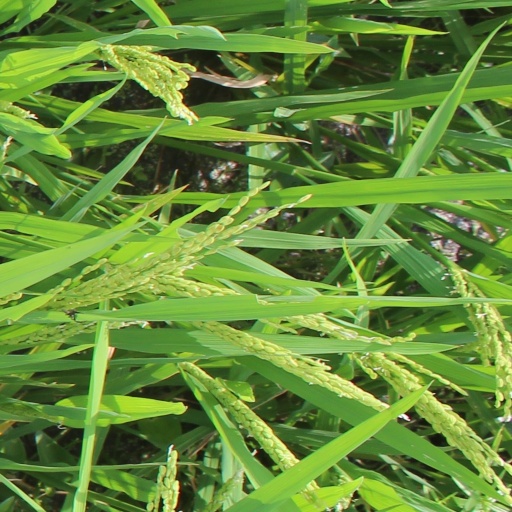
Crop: rice